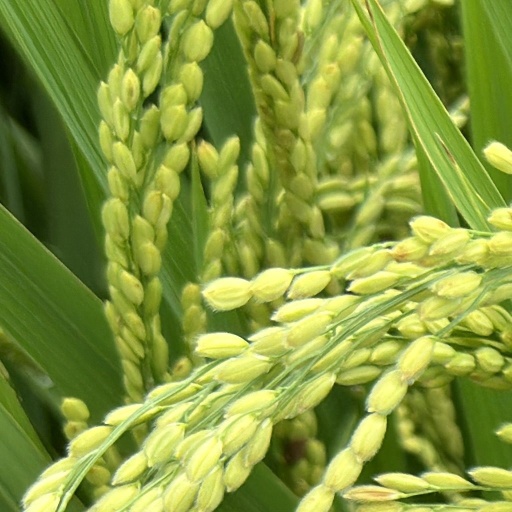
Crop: rice